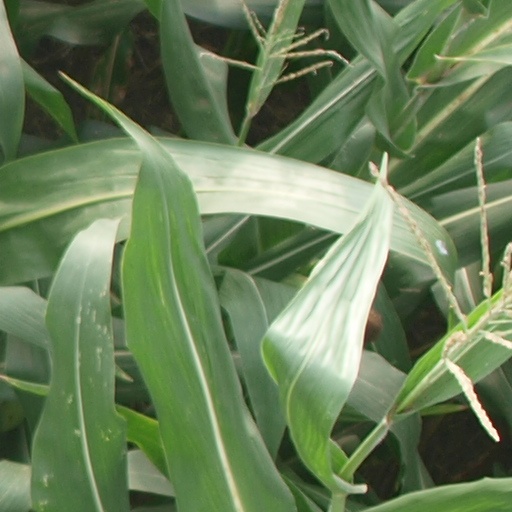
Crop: maize; corn